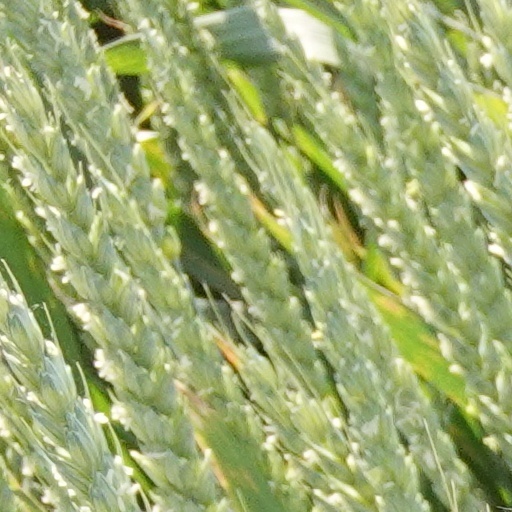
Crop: wheat